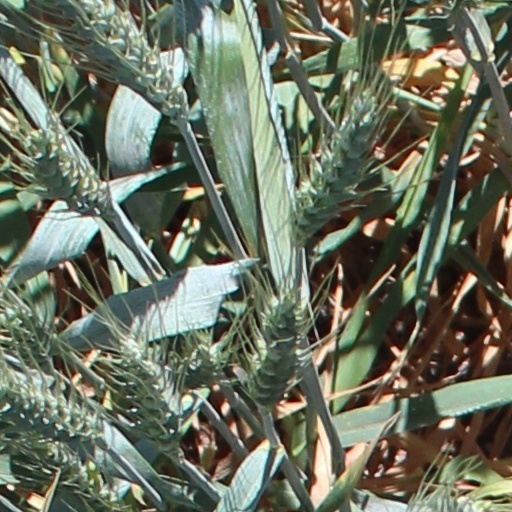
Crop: wheat